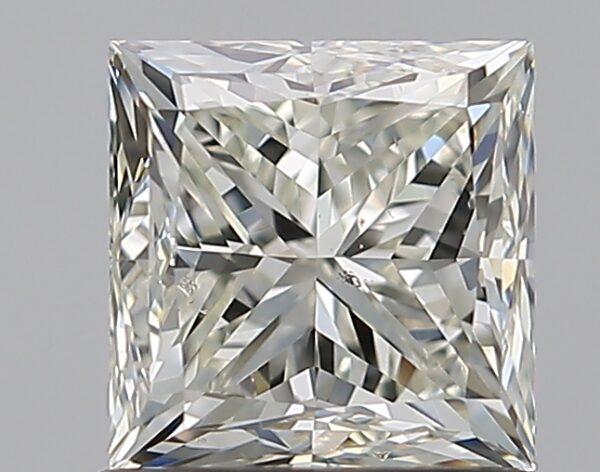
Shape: princess
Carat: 1.2
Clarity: SI1
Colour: K
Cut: GD
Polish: EX
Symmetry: GD
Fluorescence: N
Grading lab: GIA
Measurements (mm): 5.5 x 5.46 x 4.34